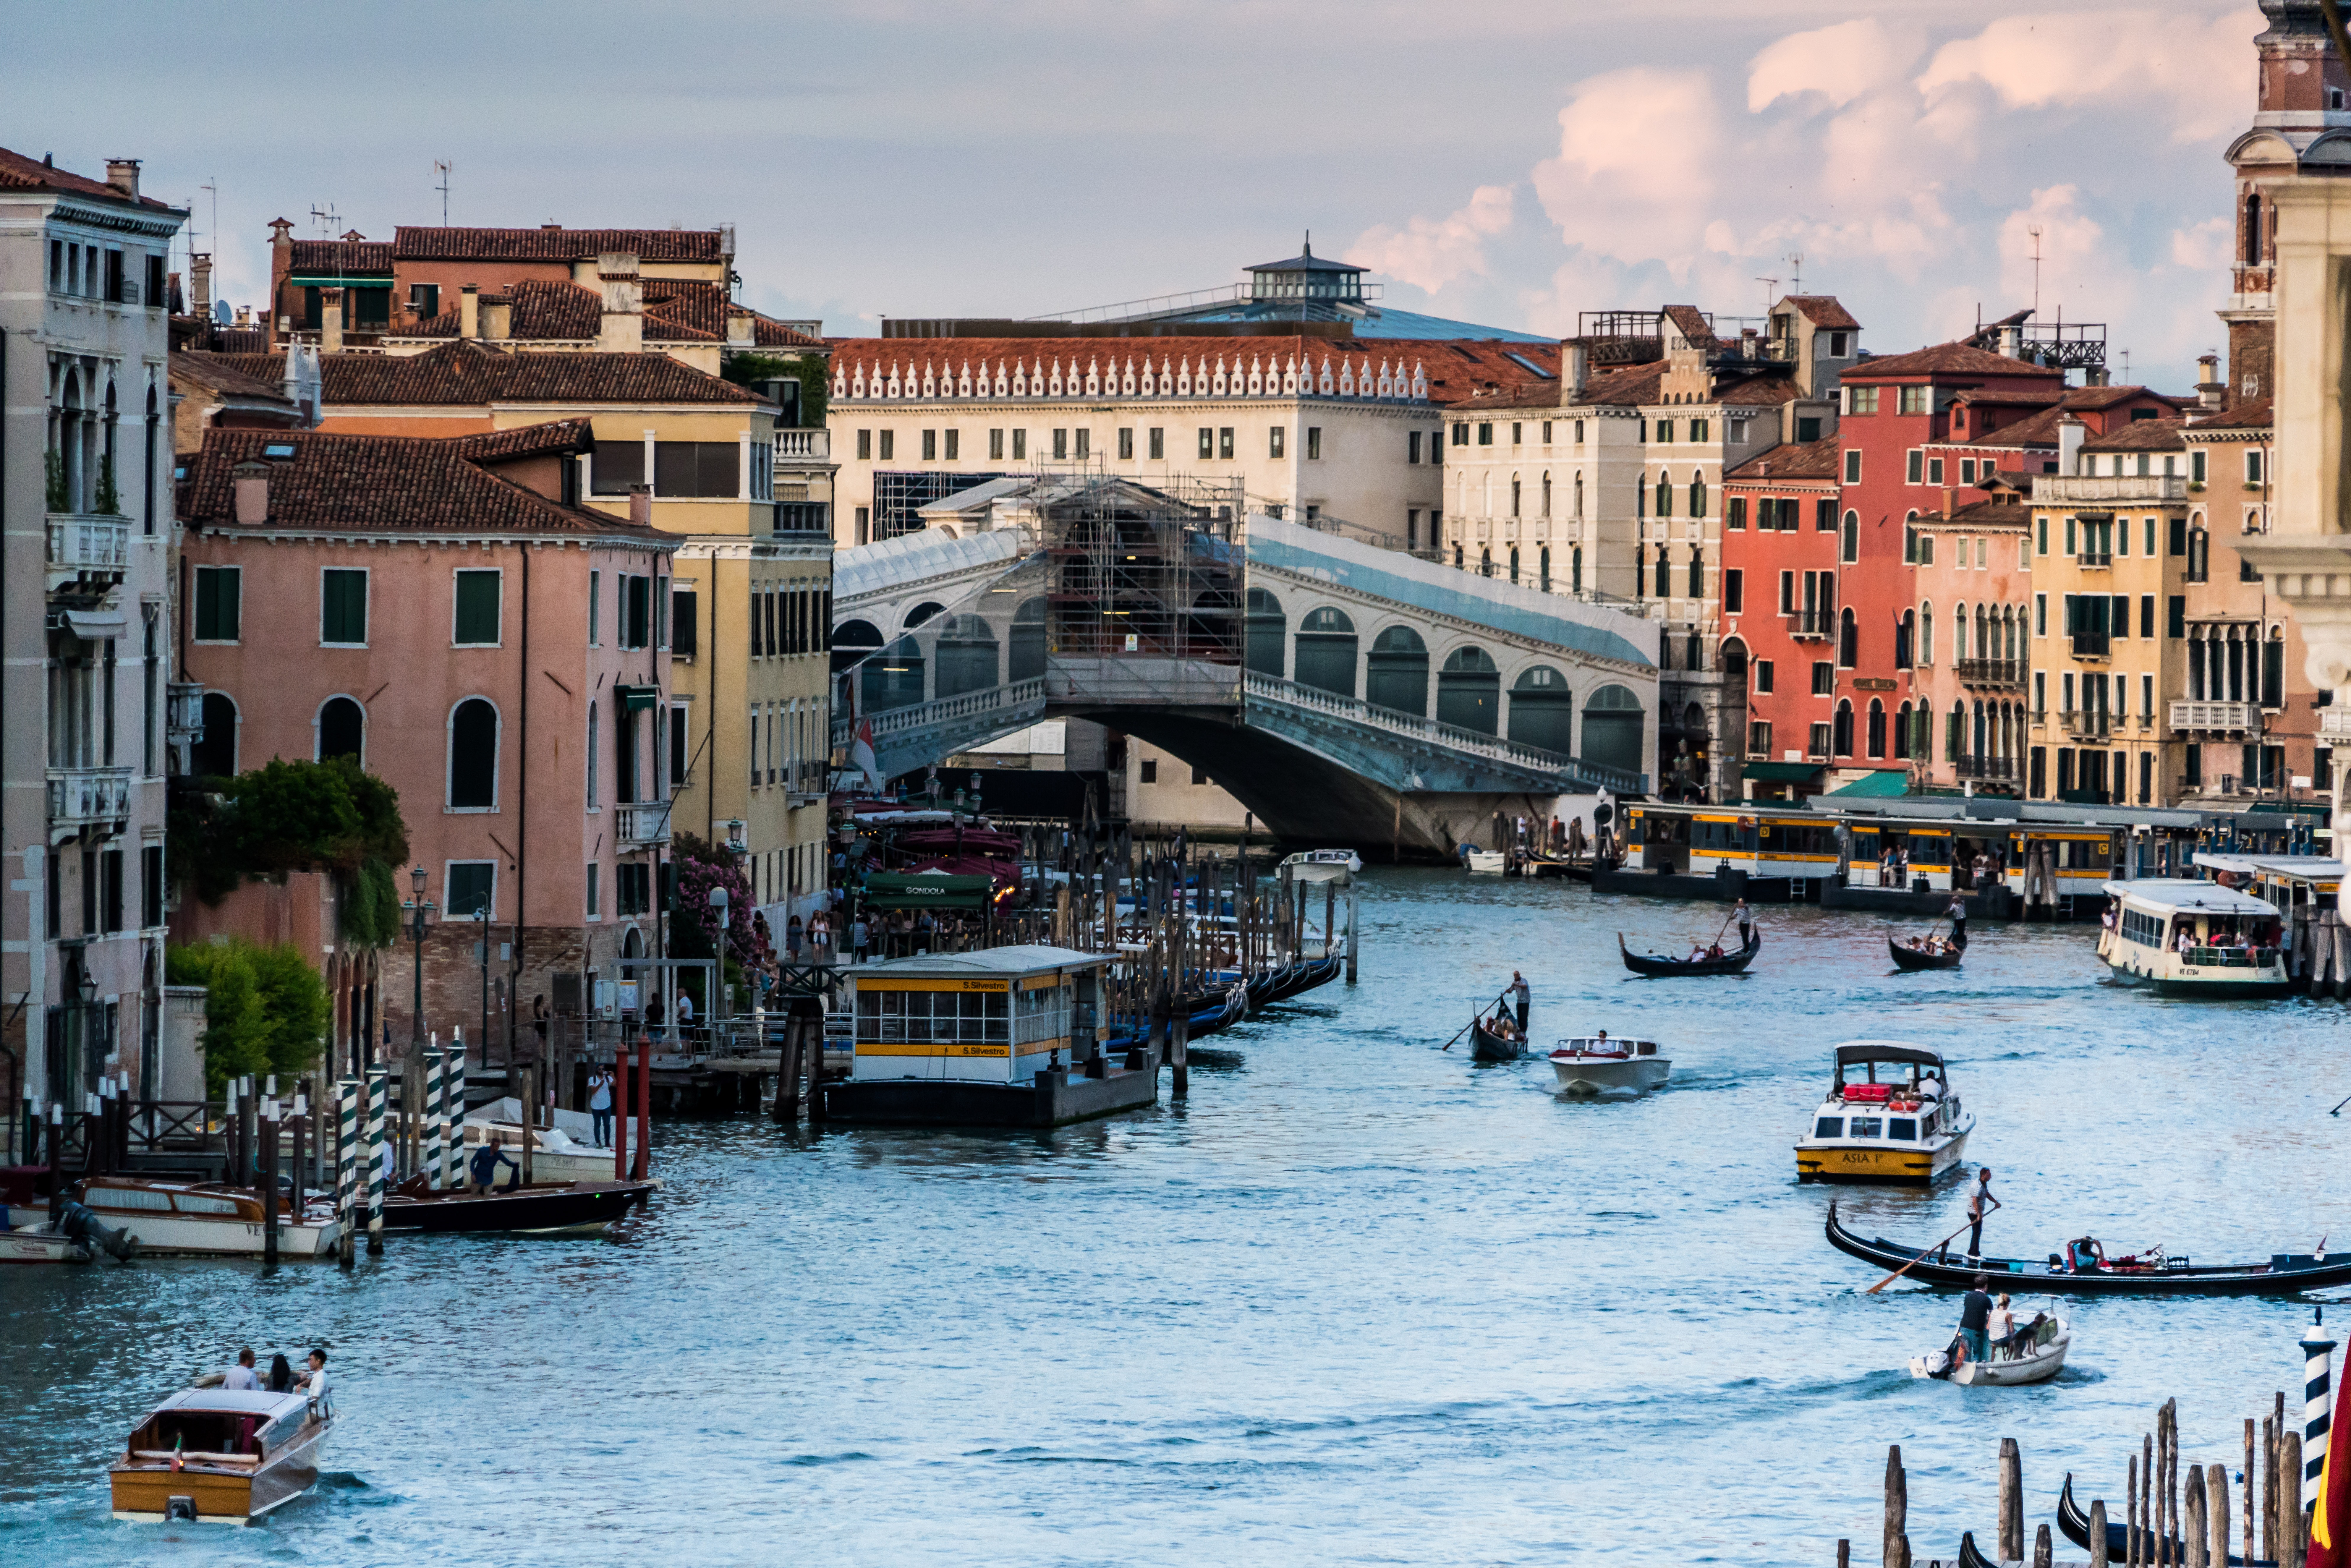
sea, water, architecture, sky, boat, town, building, old, river, canal, cityscape, tourist, travel, europe, vehicle, romantic, italy, harbor, venice, historic, tourism, waterway, body of water, venezia, channel, european, famous, gondola, watercraft, venetian, rialto bridge, grand canal, geographical feature